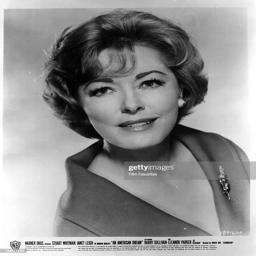
publicity portrait from the film .